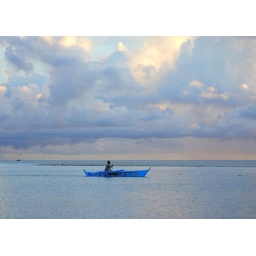
Man in blue boat